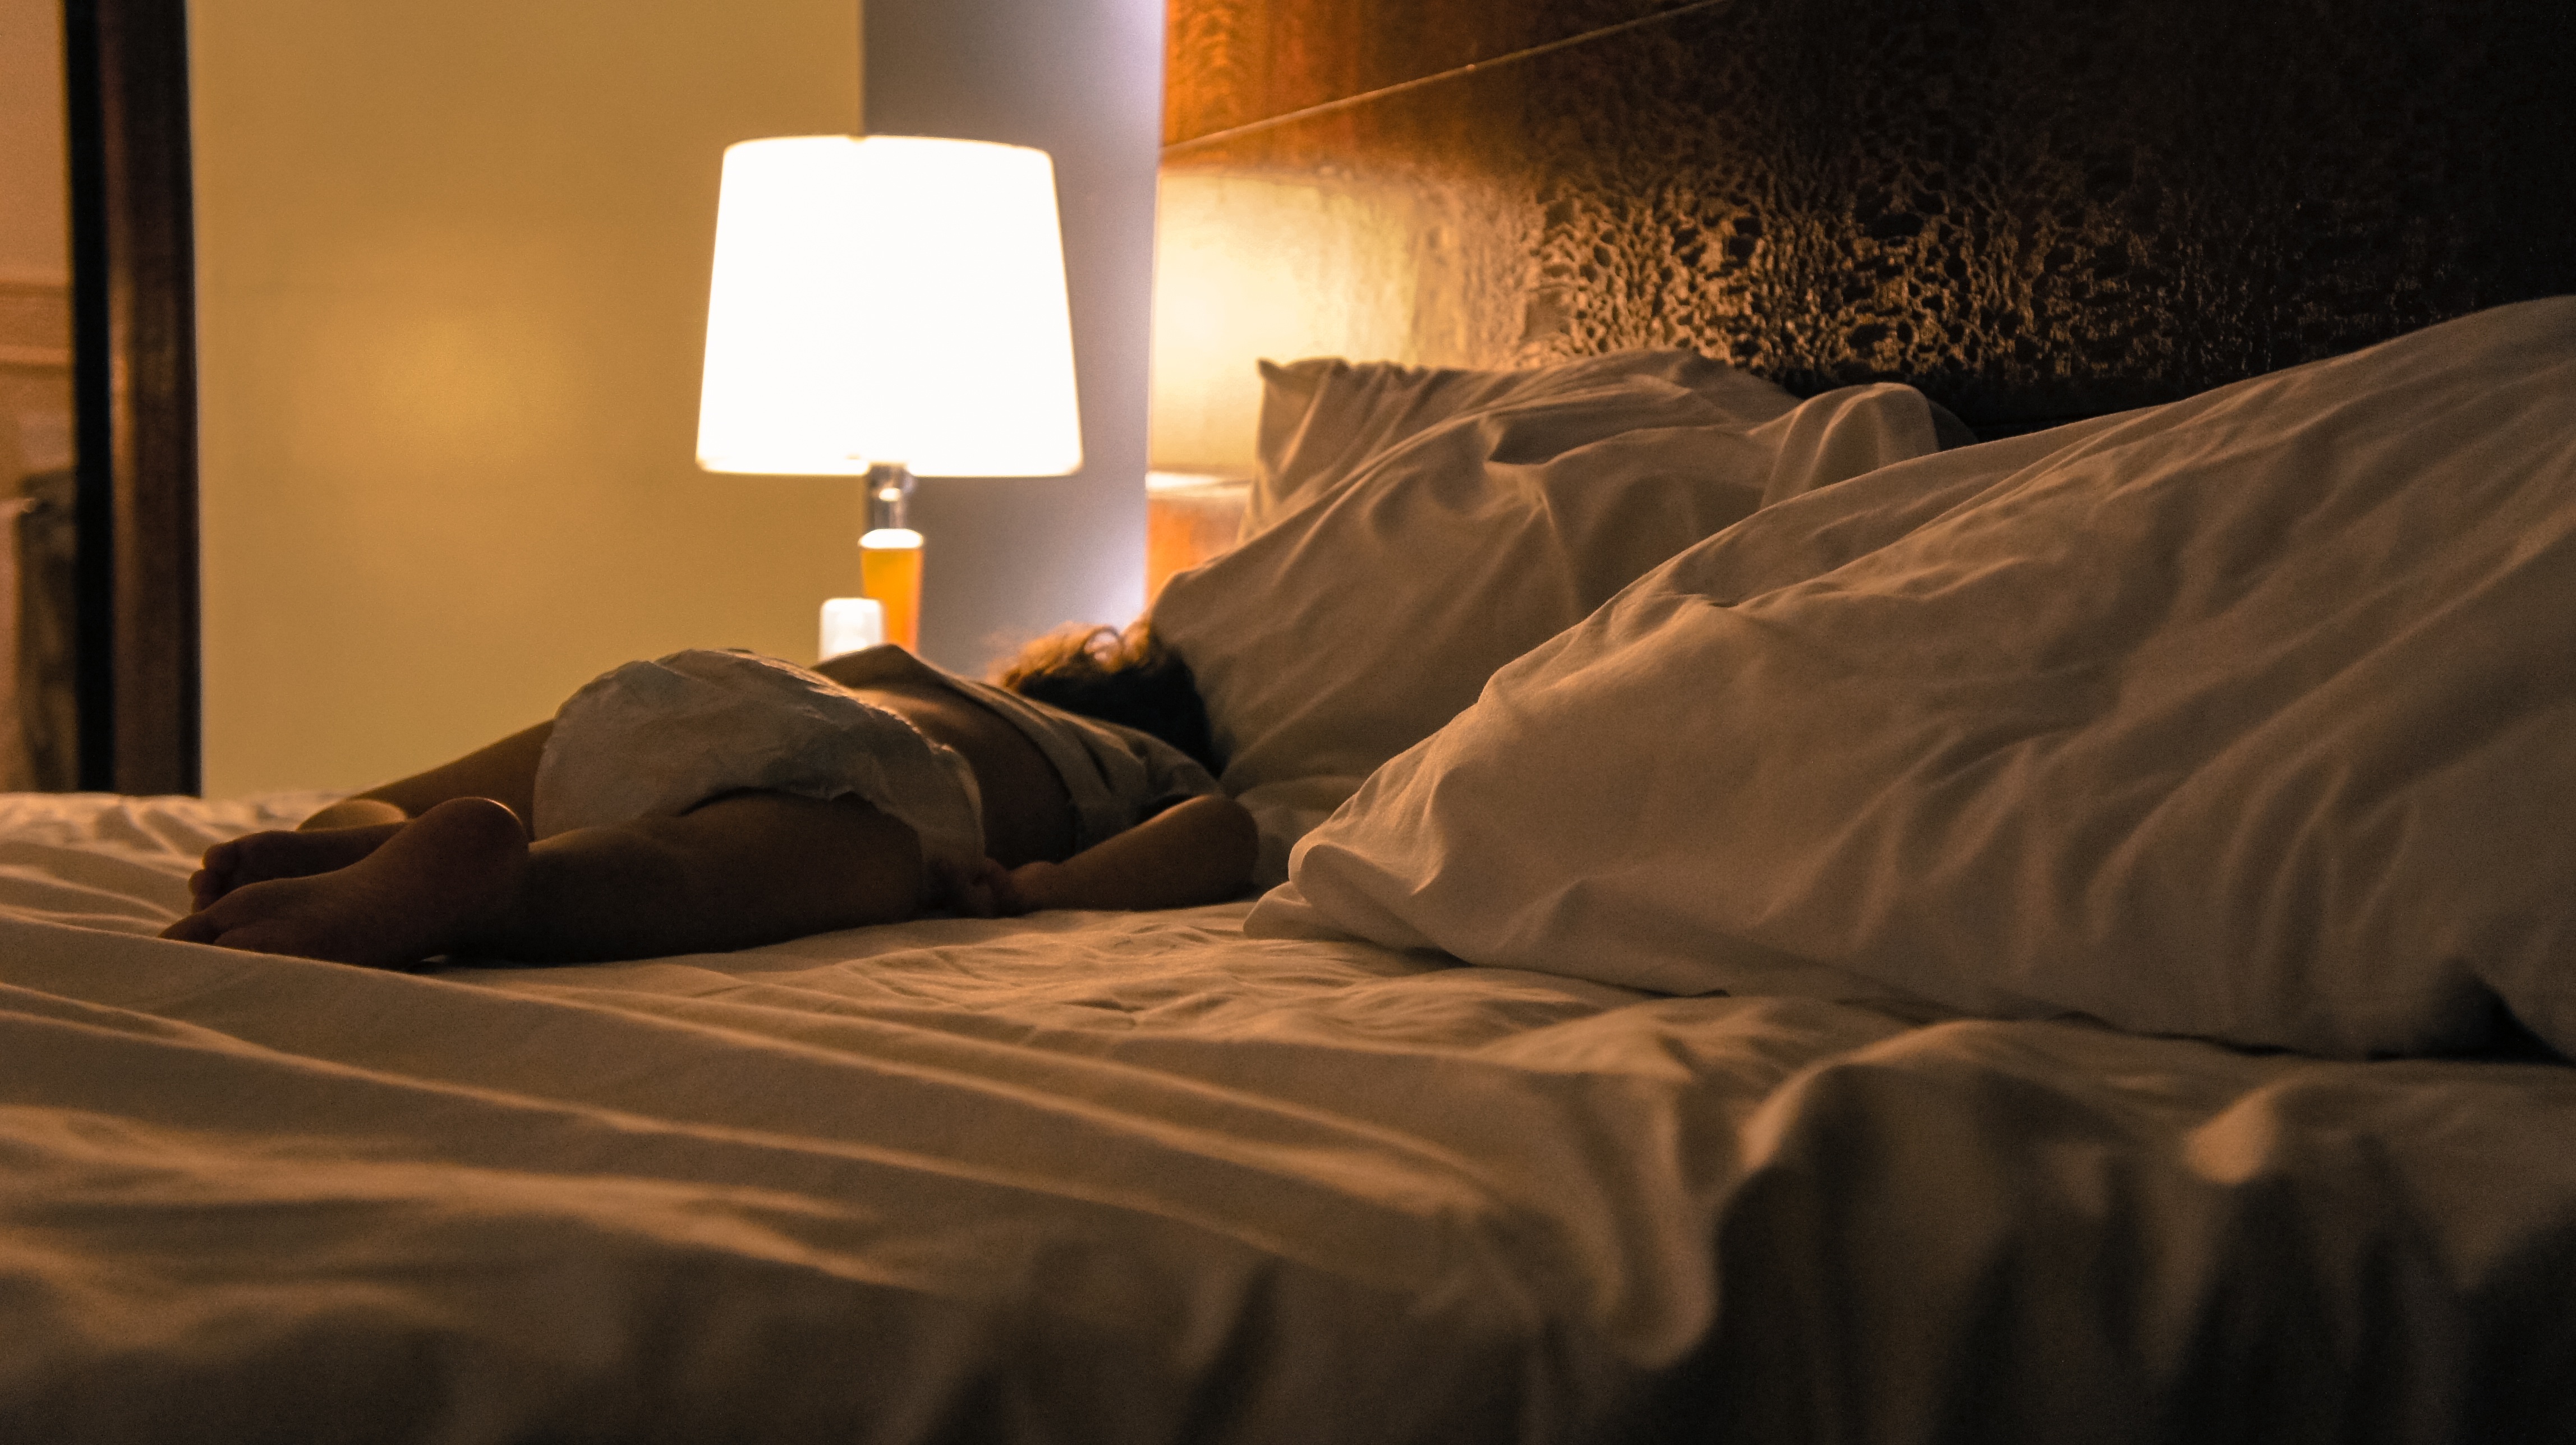
furniture, room, bedroom, bed, suite